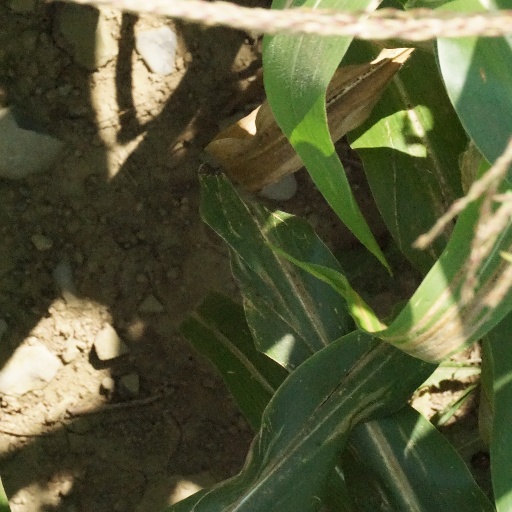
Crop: maize; corn